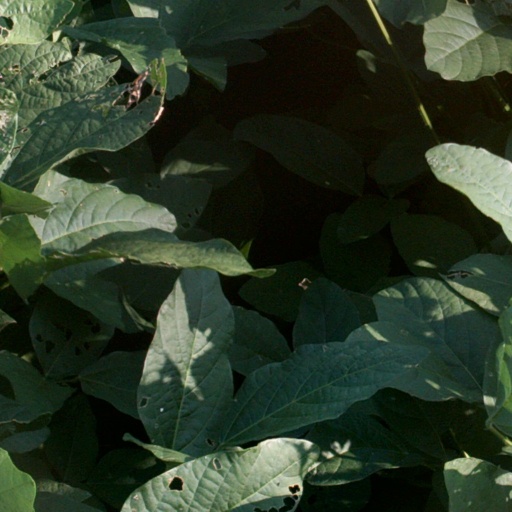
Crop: soybean